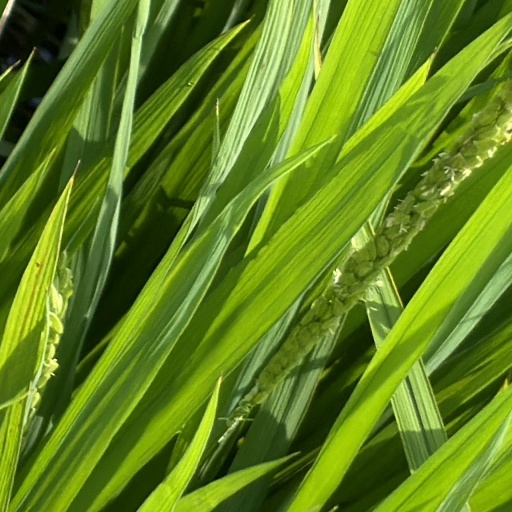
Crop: rice